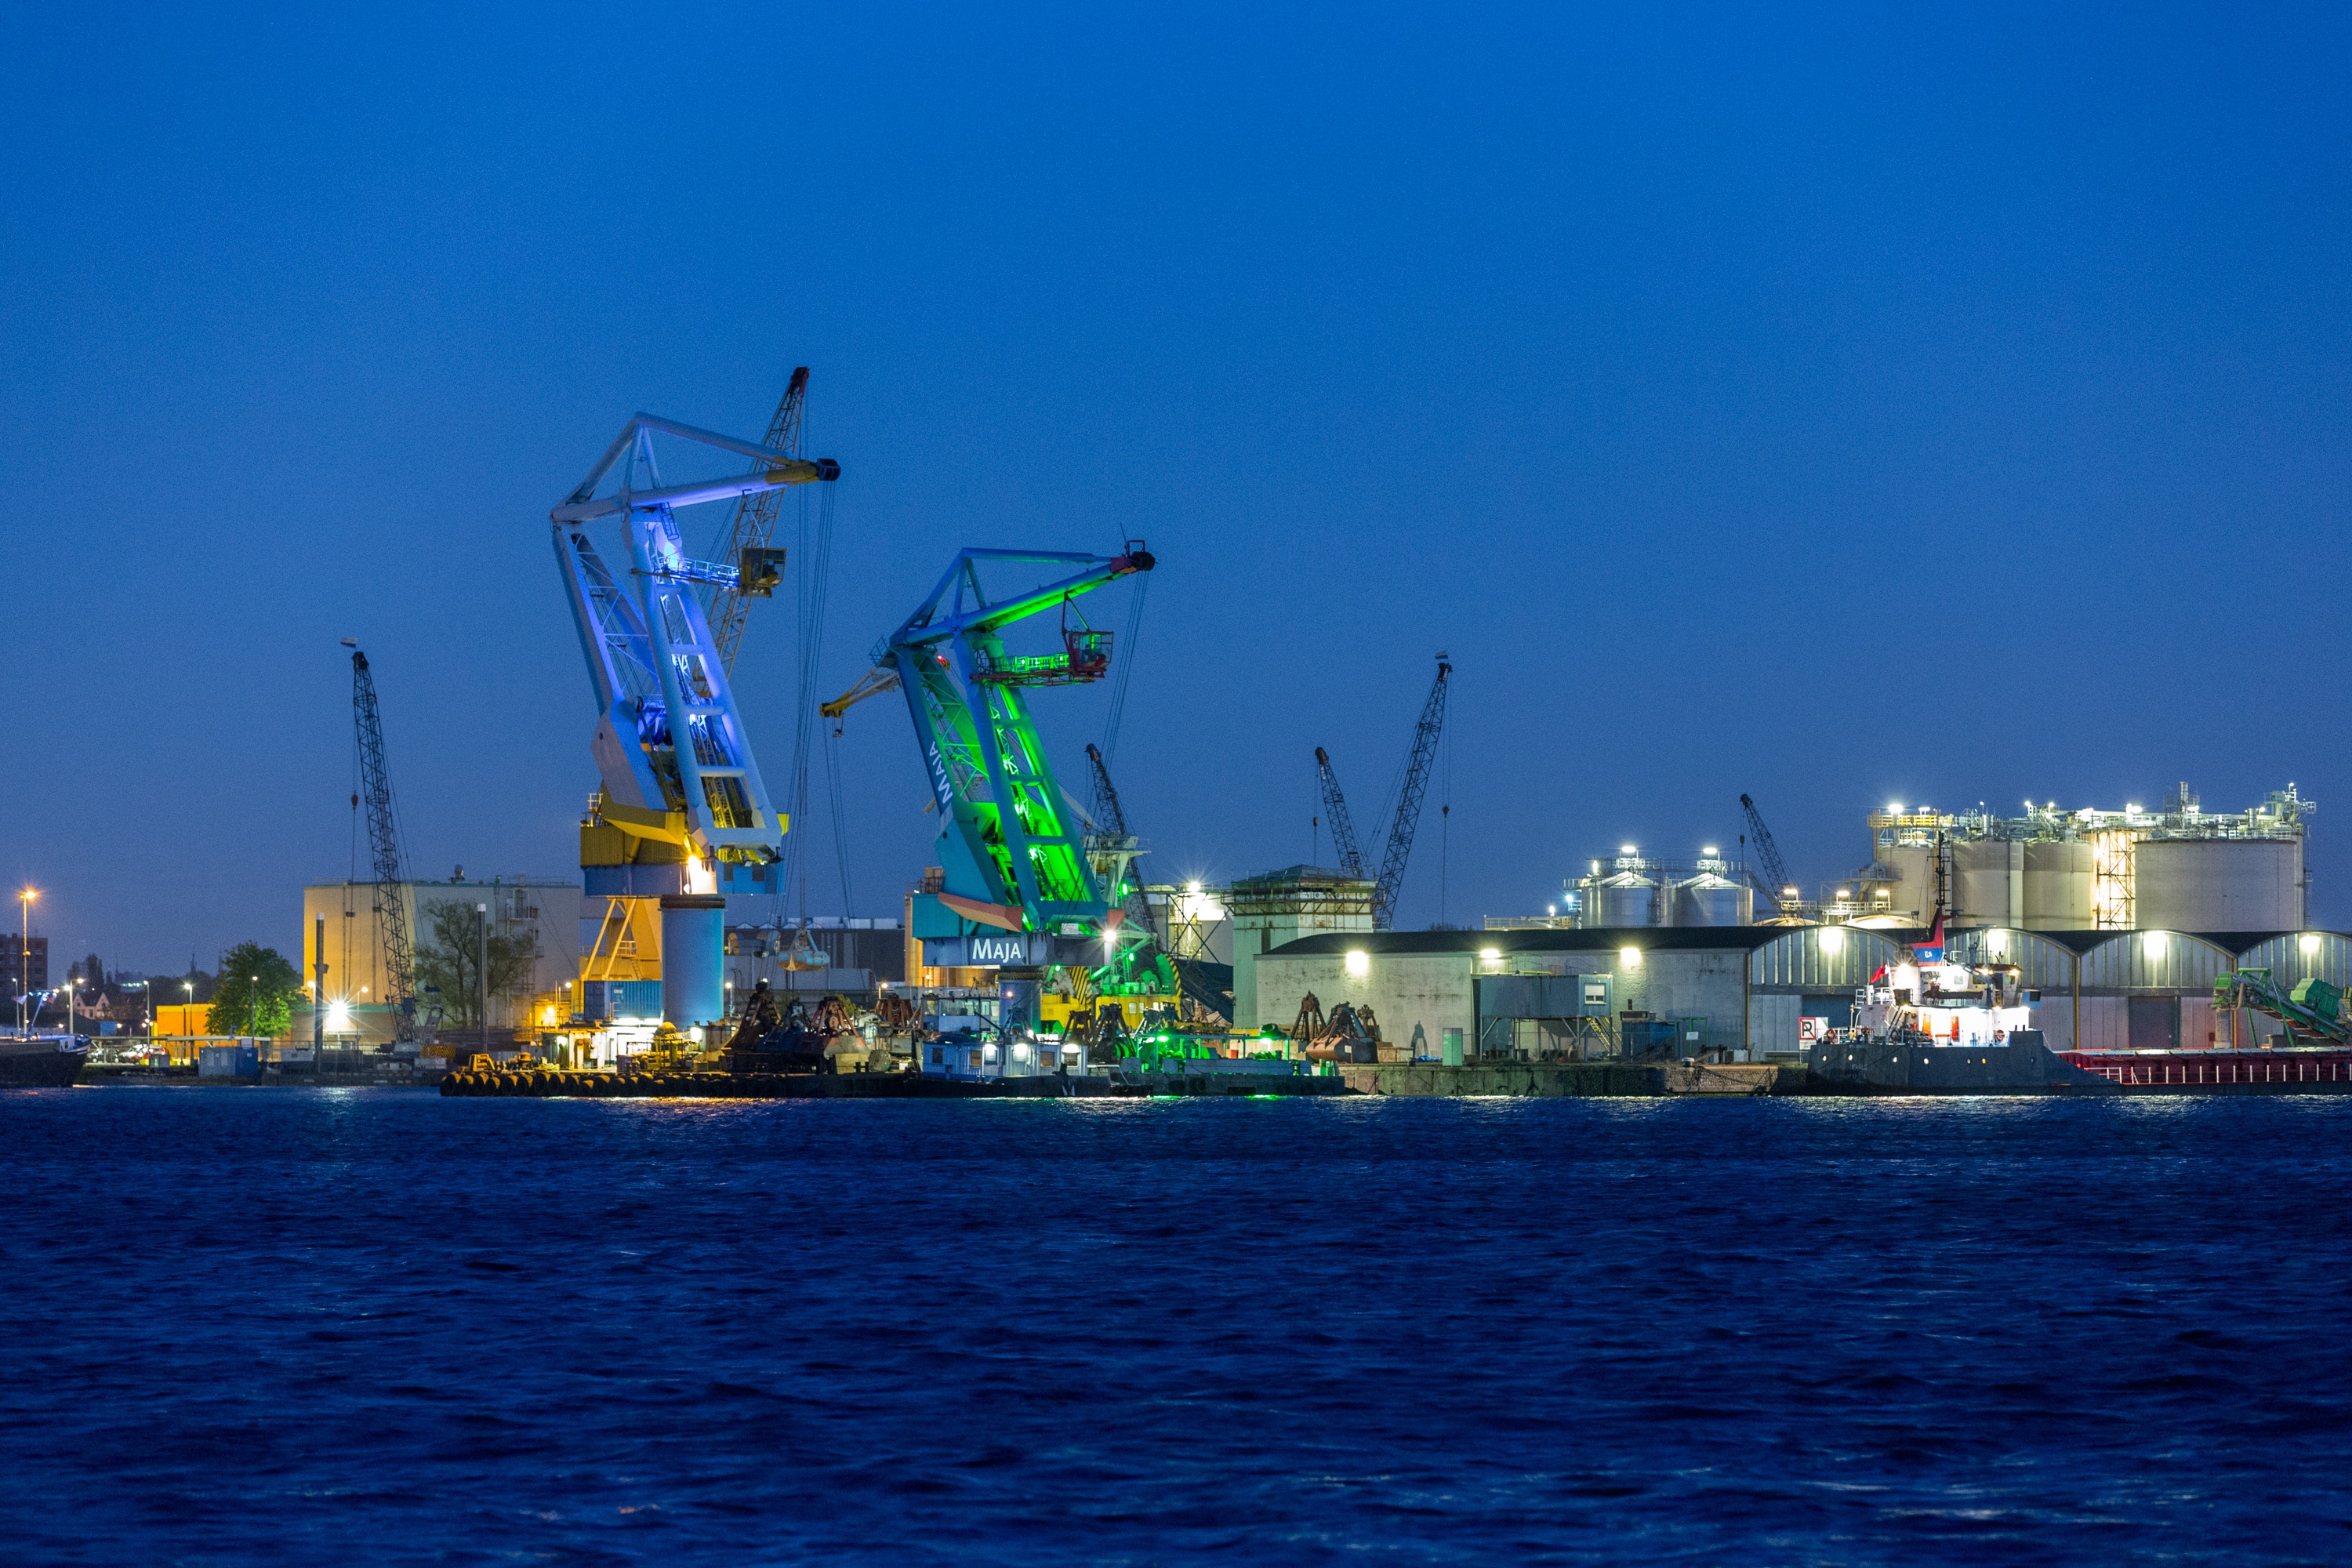
sea, dock, boat, ship, dark, evening, reflection, vehicle, harbor, harbour, industry, marina, port, moon, energy, amsterdam, lights, netherlands, faucet, terminal, infrastructure, watercraft, container ship, slightly, freight transport, offshore drilling